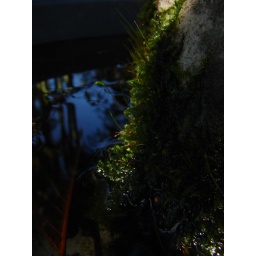
Little moss in rock in my bird bath.